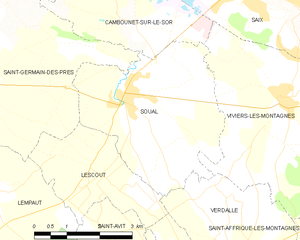
Carte des communes françaises Soual